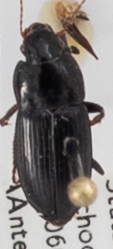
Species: Harpalus opacipennis
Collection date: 2019-07-16
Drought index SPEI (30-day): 1.69
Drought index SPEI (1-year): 1.118
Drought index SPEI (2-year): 0.782